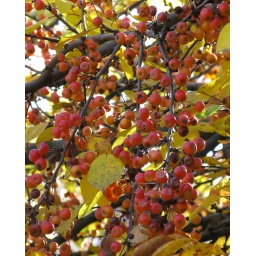
I love the contrast in colors: the red crabapples against the black bark and yellow fall leaves.